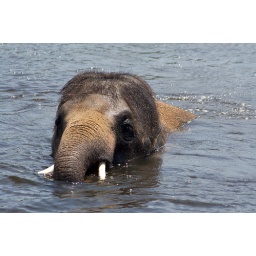
I got a lot of shots of the elephants bathing in the lake. The single baby elephant was sorta cute. :)